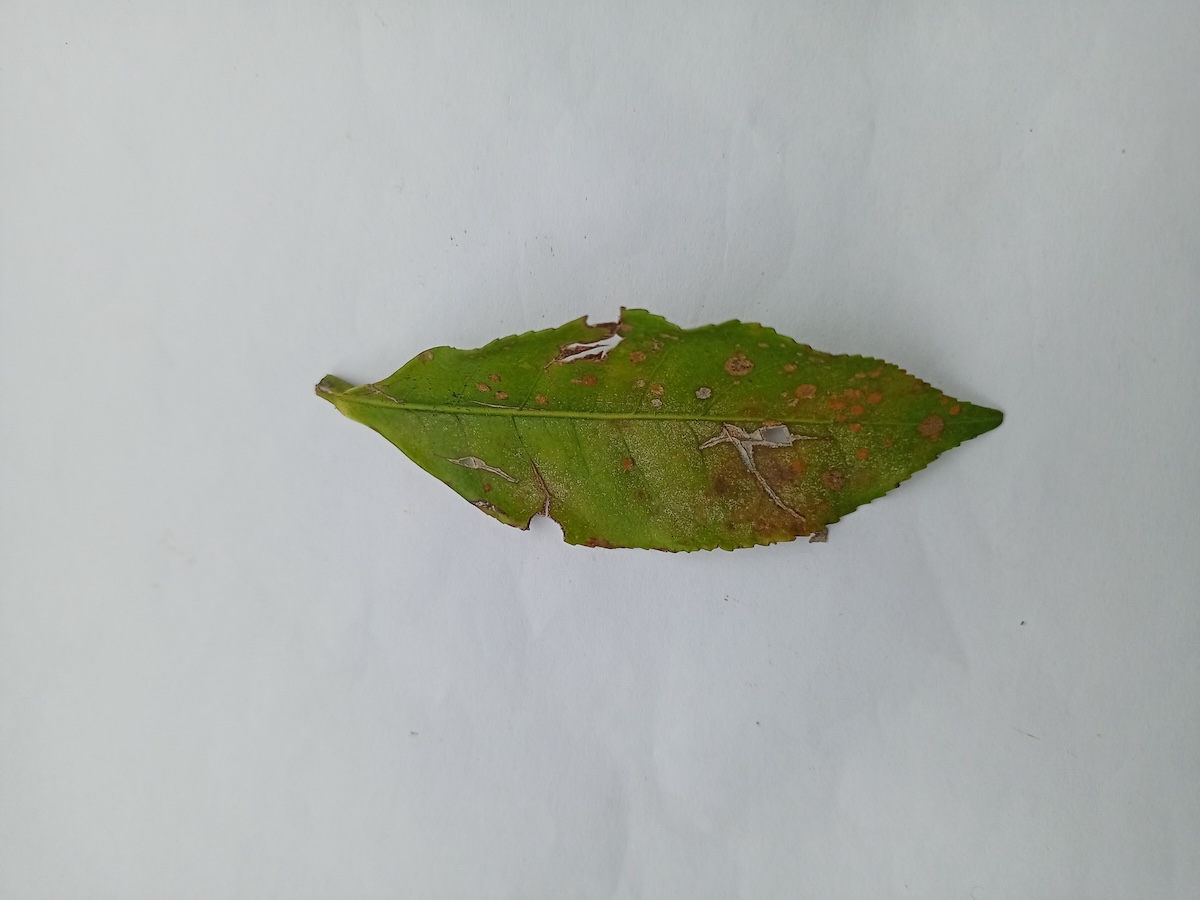
Label: Brown Blight